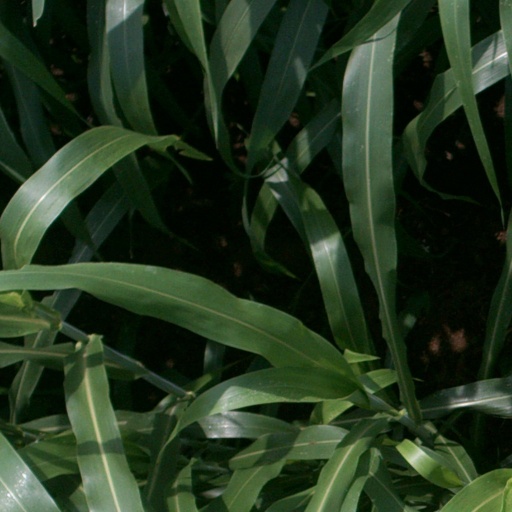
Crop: sorghum